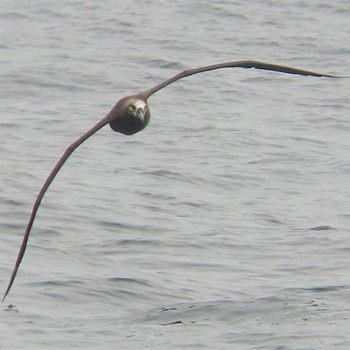
this bird is almost completely dark gray, it has a light gray crown.
this bird has a curved black bill, a brown breast, and a white crown.
a dark gray bird with long skinny wings and a white head.
brown bird with extremely long winspan and a white crown.
this bird has very long wings and is a water bird with white on its head.
this particular bird has a large wingspan and a patch of white on its face
this bird is brown with black and has a very short beak.
a beautiful bird in flight with dark body and white head.
this black bird has a white crown and large wingspan relative to its body.
this bird has a black bill and broad, grey wings and a grey body.
Species: Black Footed Albatross